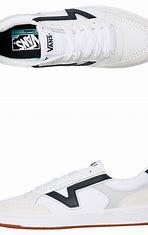
Brand: Vans
Model: Lowland Cc